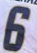
Number: 6